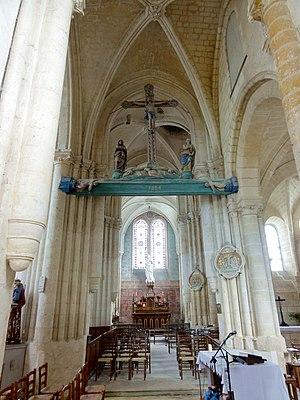
Intérieur de l'église - voir titre.
L'église Saint-Martin est une église catholique paroissiale située à Breuil-le-Vert, dans le département de l'Oise, en France. C'est une église atypique composée d'une large nef unique ouvrant à l'est sur les deux vaisseaux d'un grand chœur au chevet plat, et d'une chapelle avec abside à pans coupés au sud des deux premières travées du chœur. De l'église primitive de la fin du XIᵉ siècle, subsistent encore les grandes arcades bouchées au sud de la nef, également visibles depuis l'extérieur en raison de la démolition du bas-côté sud au début du XIXᵉ siècle, où à une époque antérieure. Pour le reste, la nef date du début du XVIᵉ siècle, mais n'a reçu sa configuration actuelle, avec des voûtes d'ogives en briques et plâtre, qu'en 1870 / 1872. Le chœur est en revanche un complexe assez homogène de la première moitié du XIIIᵉ siècle, qui ne compte qu'un unique niveau d'élévation, mais se prévaut d'une architecture gothique de bon niveau. La deuxième travée du sud sert de base au clocher en bâtière, qui représente l'élément le plus intéressant à l'extérieur. Les deux dernières travées des deux vaisseaux présentent des supports amincis, et forment un chœur-halle carré.